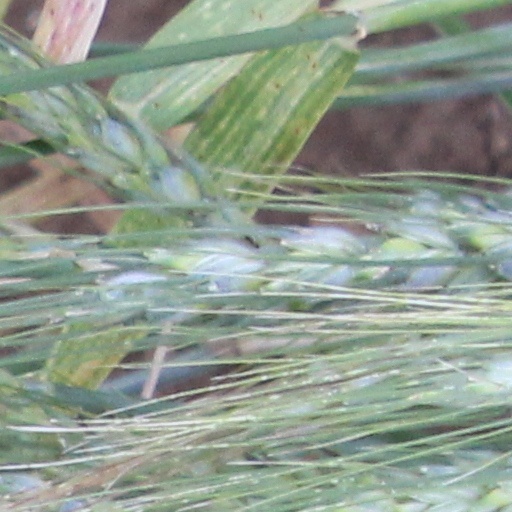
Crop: wheat